Court of King's Bench for Saskatchewan

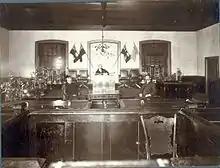
Regina Court House 1900, Victoria Avenue and Hamilton Street. Pictured are Dixie Watson (seated right), Court Clerk; J. M. Duncan; Justice Newlands.

Until it became a province in 1905, Saskatchewan was part of the North-West Territories as it existed at that time and its judicial system was that of the territory. In fact, it was not until 1907 – two years after Saskatchewan became a province – that the new province's judicial system was established. The initial court structure of 1907 consisted of three courts: the Supreme Court of Saskatchewan, the District Court (similar to the County Courts of other provinces) and the Surrogate Court. There was no appeal court; rather, appeals were conducted by the full court of the Supreme Court of Saskatchewan, consisting of all the judges of the Supreme Court, other than the judge who made the decision under appeal.